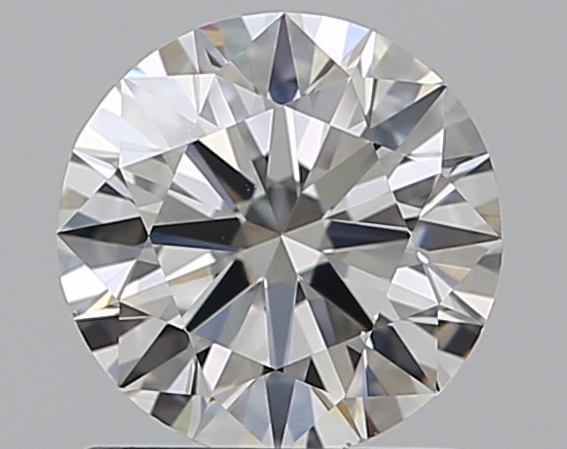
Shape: round
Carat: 1
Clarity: VS1
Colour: G
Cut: EX
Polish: EX
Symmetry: EX
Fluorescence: F
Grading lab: GIA
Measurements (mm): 6.4 x 6.45 x 3.92